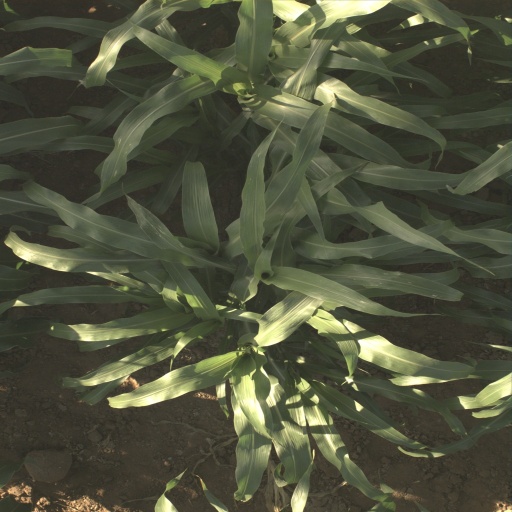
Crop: sorghum